Bob Diry

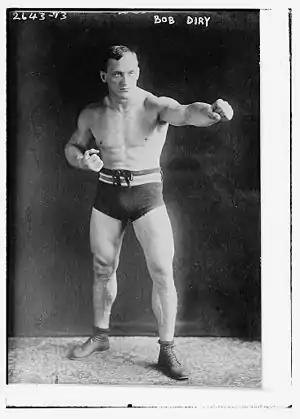

Robert "Bob" Diry (in Austria Robert Dirry, born 12 July 1884 in Vienna, Austria, died 9 February 1935 in New York City) was an Austrian middleweight world champion 1908 in wrestling. In 1910, he trained in Jiu-Jitsu under T.Tobari of the Tenshin-Shin-Yo-ryu and Kodokan Judo at the Vienna Athletics Club which helped him win a lightweight wrestling title. After his migration to America he tried boxing, making him versed in all 3 areas common to modern MMA. He was defeated by George Ashe (boxer) in 1913 in a knockout. Bob would continue wrestling in the US and coached at the New York Athletics club around the years of 1930.